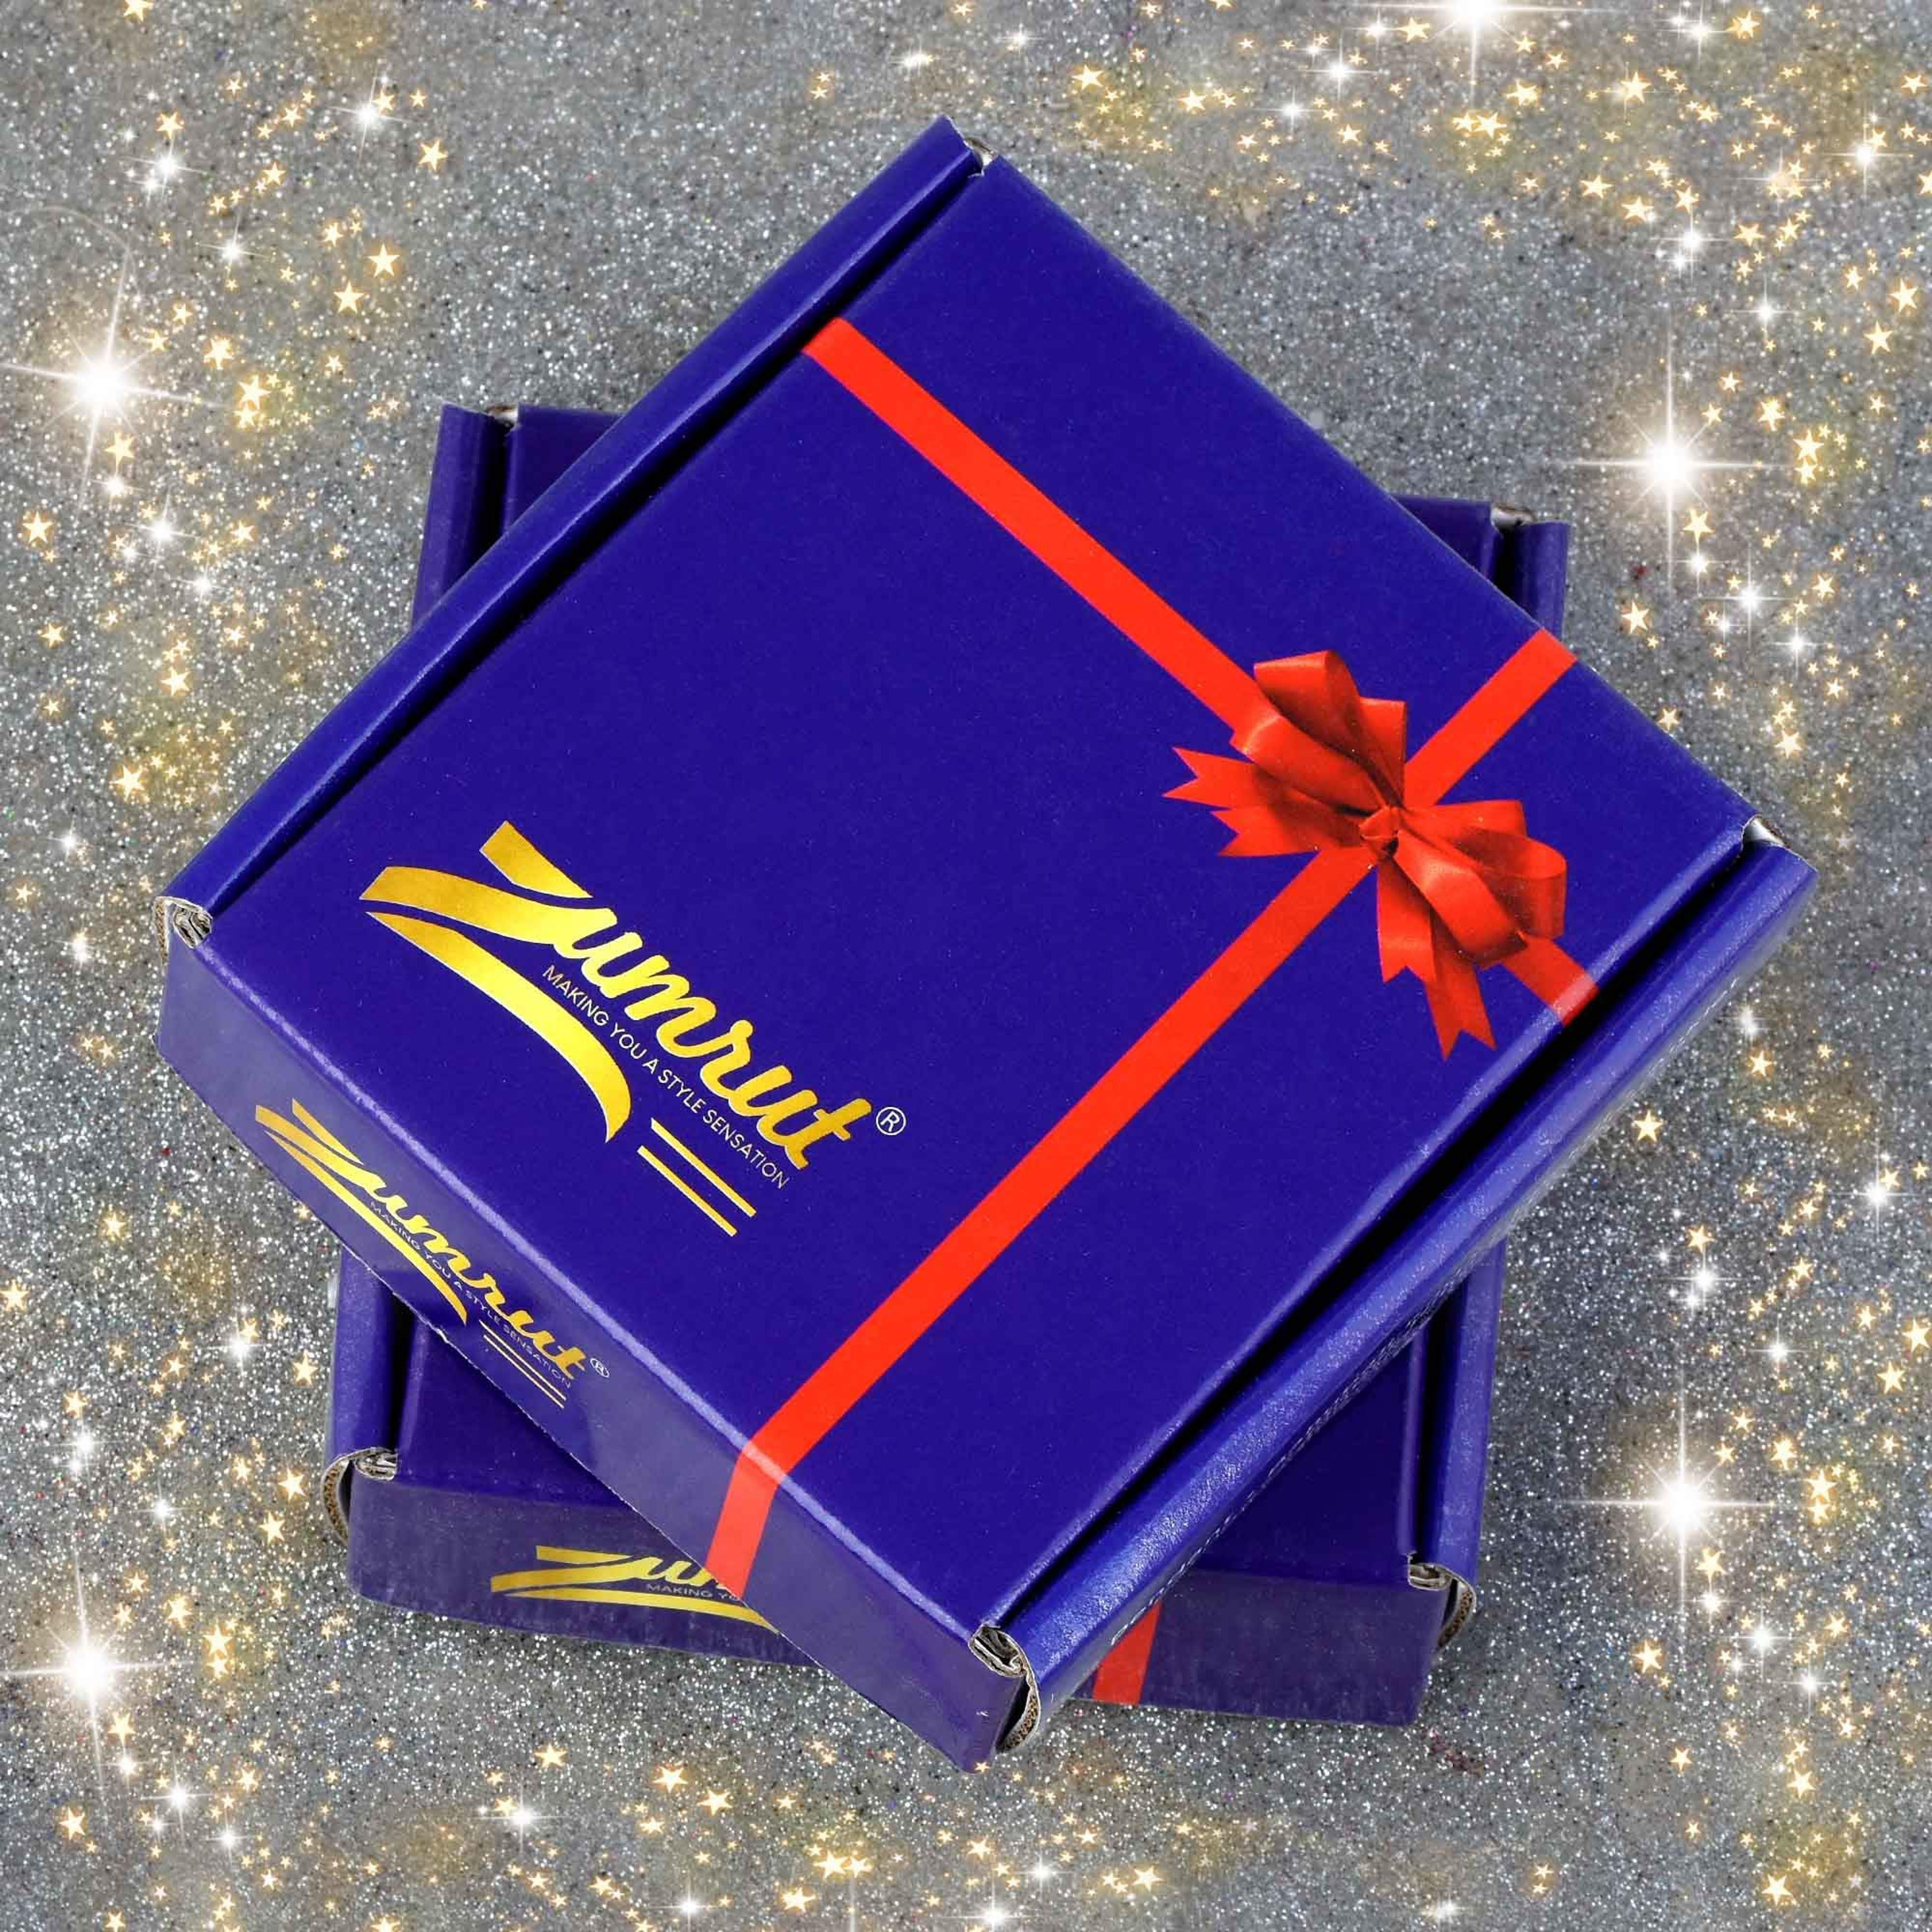
ZUMRUT MAKING YOU A STYLE SENSATION Gold Plated CZ Stud Veer Hanuman Face Hanumanji/Bajrangbali Locket Pendant Necklace Religious Jewellery for Men/Women
Type: Necklaces & Pendants
Brand: ZUMRUT MAKING YOU A STYLE SENSATION
Price: Rs. 299
 Zumrut is Jaipur Based leading manufacturer and Exporter of high quality Fashion and Imitation Jewellery, Handmade Painting Jewellery,etc. Gada was the name of a mighty Asura who once brought much terror upon humanity, but he could also be quite charitable. Many legends tell about how terrible Gada was, but he had one flaw that was quite easy to take advantage of. Gada never refused a request, whatever was asked of him, no matter how ridiculous the request might be. Lord Vishnu decided to resolve the bad situation and in doing so became the creator of the Gada Mace. Lord Hanuman is portrayed carrying a gold Gada Mace in popular religious art, however is not a physical weapon, but is symbolic of the embodiment of moral and spiritual values. It is carried in the left hand as a symbol of self-sovereignty, authority of governance and the power to rule. The Gada Mace is associated with supreme deities like Lord Hanuman, who was a carrier of the extremely powerful life force. Other deities include Vishnu, Krishna & Durga. This stylish and exceptional pendant, prove others that you are definitely a follower of the great Bajrang Bali
Features: A Positive Impact & Worship: Hanumanji Pendant Is Best Known Among The Devotees, As A Means To Get The Blessings Of Lord Hanuman. This Product Is Been Energised Or Siddh By Our Vidwan Pandit So It Can Give You The Best Results.,Special Gift On Hanuman Prayer People,Valentine Days Friendship Day.Love Gifts For Christmas Gift, Valentine'S Day Gift, Mother'S Day Gift, Father'S Day Gift, Birthday Gift, Promise Engagement Wedding Anniversary Gift.,100% Skin Friendly: All Our Products Are Lead & Nickel Free To Ensure Safety And Comfort, Even For Sensitive Skin.,Kindly Avoid Use Of Water, Perfume, Soaps And Other Chemicals. For Better Durability, Store In A Plastic Pouch. Wipe Jewelry With Soft Cloth After Removing The Jewelry Would Add To Its Life.,Made In India : All Our Products Are Manufactured In India And Are Exclusively Crafted To Adorn Your Persona.